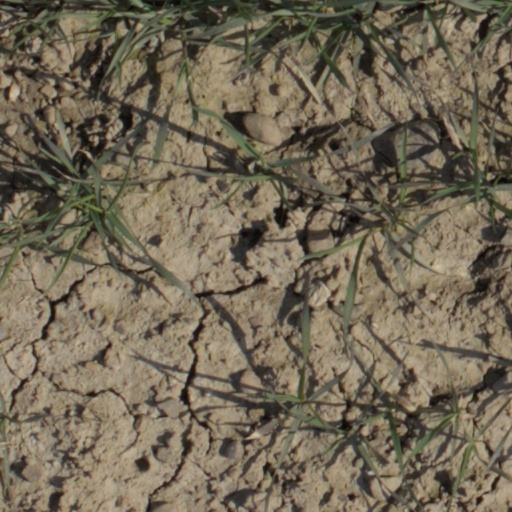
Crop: wheat